Protests against Emmanuel Macron

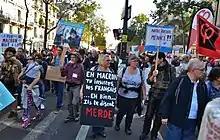
Protest against Macron in Paris on 23 September 2017

After Macron was inaugurated on 15 May 2017, there were numerous warnings from Labour unions about the prospect of a large organized protest. The CGT Union has attempted numerous times to organise a large-scale demonstration against Macron with one taking place on 12 September 2017. Macron has actively tried to prevent this by opening Labor code reform negotiations with trade unions. The reception among the unions has been mixed with the head of the FO union supporting the negotiations, the CFDT deciding to stay neutral, not participating in the 12 September protests and the CGT denouncing the negotiations alongside its ally SUD. Jean-Luc Mélenchon from "La France Insoumise" has spoken in support of the 12 September protest encouraging members to attend. Mélenchon himself organized a protest on 12 July 2017. In response to the protests, Macron supported their right to peacefully protest. However, he told the protesters that he would "not yield anything, either to the lazy, the cynics or the extremes." The turnout to the September 12 anti-Macron protests was lower than the turnout to the pro-labour demonstrations against President Hollande the year prior.